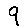
Label: 9